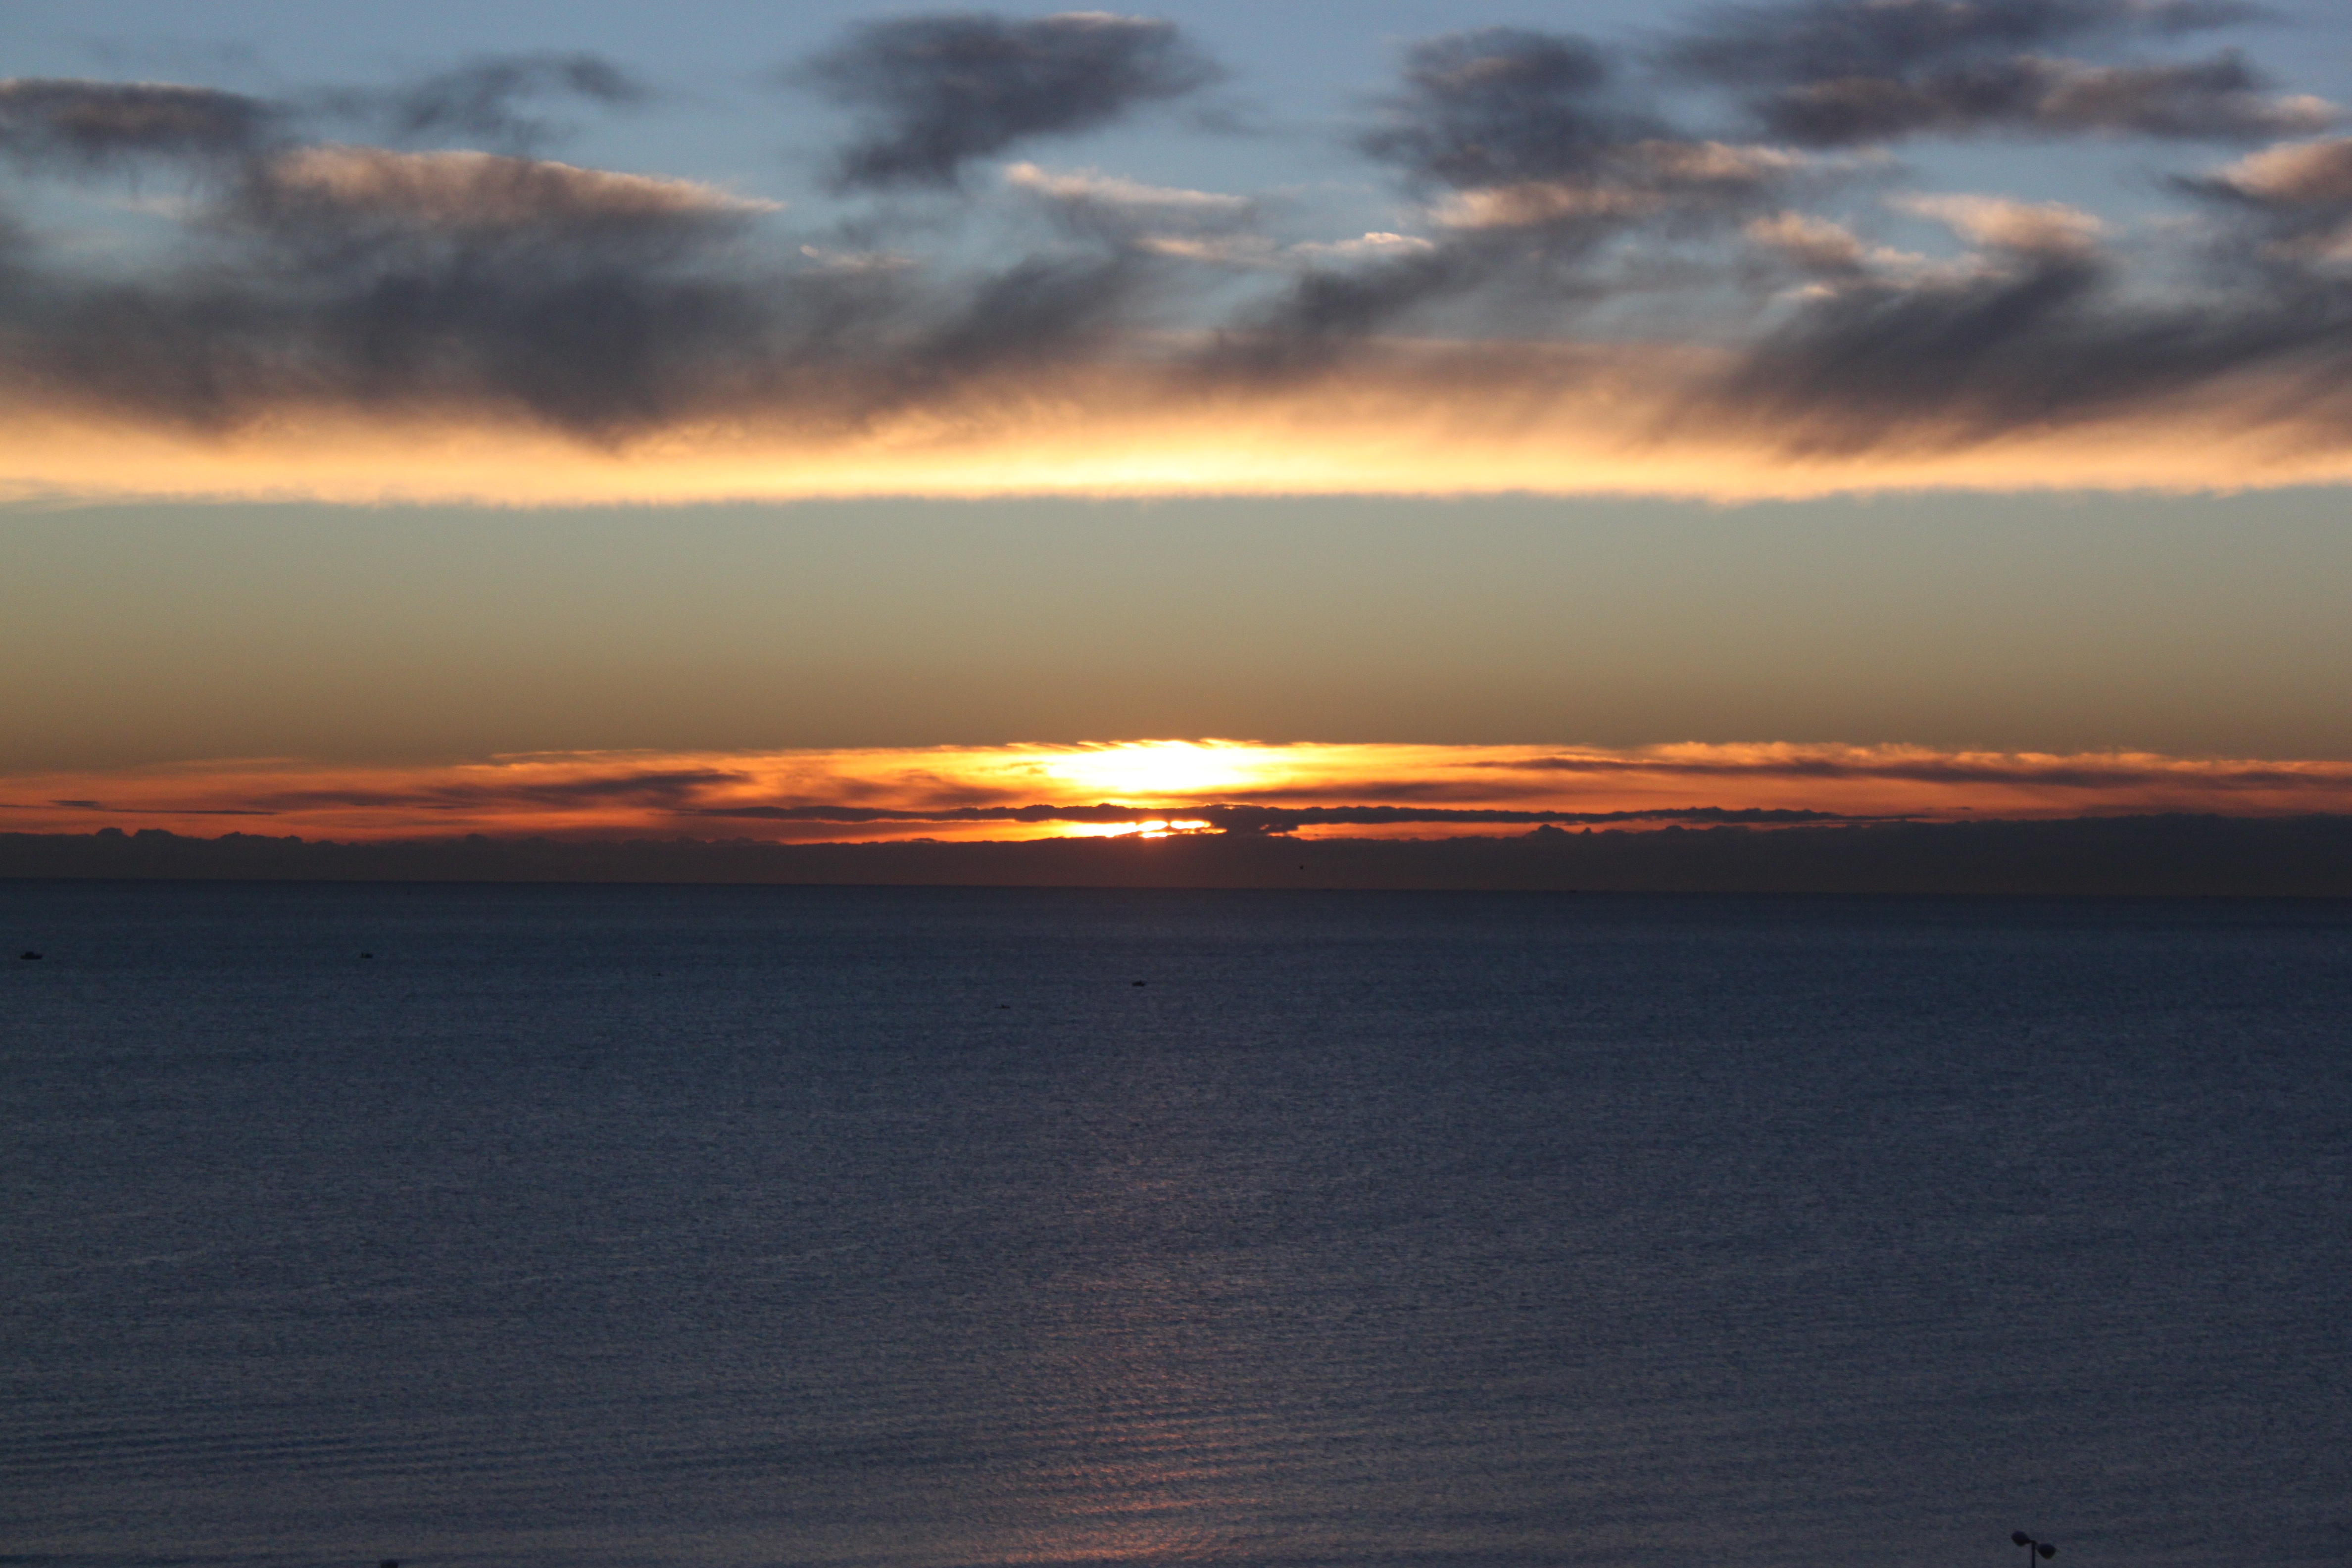
beach, sea, coast, water, ocean, horizon, cloud, sky, sun, sunrise, sunset, sunlight, morning, wave, dawn, atmosphere, dusk, evening, reflection, bay, afterglow, breaking dawn